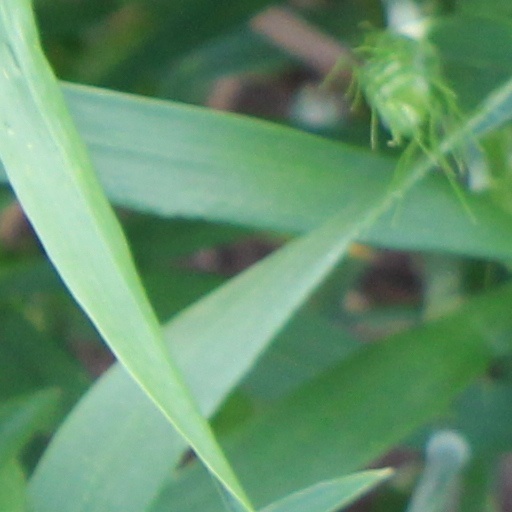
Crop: wheat